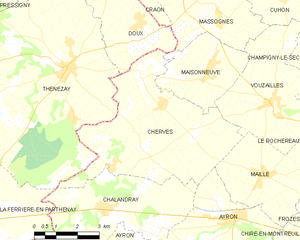
Carte des communes françaises Cherves